WDZH

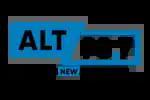
"Alt 98.7" logo under previous slogan

On November 19, 2020, at 12:00 p.m., in the midst of its all-Christmas programming, WDZH abruptly flipped to alternative rock as "Alt 98-7". The first song on Alt was "Lose Yourself" by Detroit native Eminem. The flip occurred concurrently with Windsor station CIMX-FM dropping its long-running alternative/active rock format in favor of country music (as part of a dual-flip with sister station CIDR-FM). WDZH currently features on-air talent exclusively from sister stations across the country, including WNYL in New York, KRBZ in Kansas City, and KROQ in Los Angeles. Such a move had been rumored to take place since shortly after Entercom took over the station in November 2017, as Entercom had flipped several other "Amp Radio" branded stations across the country to the format, including the aforementioned WNYL, shortly after their merger with CBS Radio; however, rival iHeartMedia pulled a preemptive move around that same time, flipping WDTW-FM (now WLLZ (FM)) to the format and "Alt" branding with little warning. By the time WDZH flipped to the format, WDTW had dropped the format a year prior; however, it still competes for rock listeners in the market with the station.